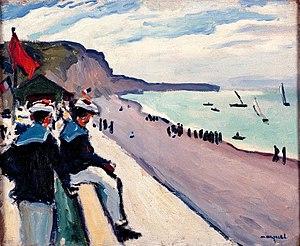
La plage de Fécamp
La Plage de Fécamp est un tableau réalisé par le peintre français Albert Marquet en 1906. Cette huile sur toile est un paysage fauve représentant deux marins regardant la plage à Fécamp, dans la Seine-Maritime. Un temps la propriété de Paul Jamot, elle est aujourd'hui conservée au musée national d'Art moderne, à Paris.
Albert Marquet est un peintre et dessinateur français né le 27 mars 1875 à Bordeaux et mort le 14 juin 1947 à Paris.